Joseph F. Glidden House

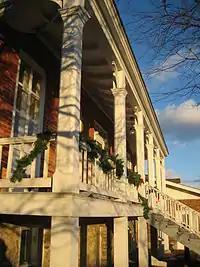
The distinctive porch is an 1861 original.

The interior of the building is also similar to how it appeared when the house was constructed. However, a few changes have been made. In 1910 the two marble fireplaces were replaced by brick. The flooring has been replaced as needed. The home's basement, once the main living area, has since been converted several times for other uses.